U.S. Route 190

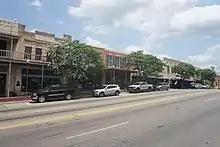
U.S. Route 190 in Huntsville

The western terminus is at a point where US 190 intersects with I-10, a few miles east of Bakersfield and west of the town of Iraan, in the middle of Pecos County.